Dregoviches

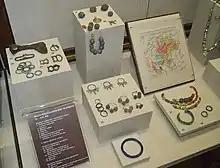
Iron axe and a fire striker attributed to the Dregoviches. Also a variety of male and female costume accessories: belt buckles, bracelets, beads and other jewelry. State Historical Museum of Russia

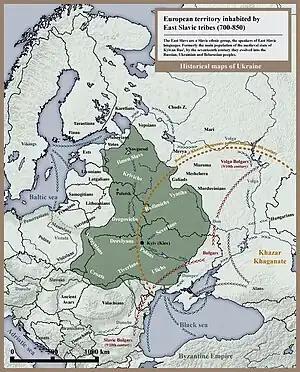
European territory inhabited by East Slavic tribes in 8th and 9th centuries.

The Dregoviches, also called the Dregovichi, were an East Slavic tribal union. They inhabited the territories along the lower Pripyat River and the northern parts of the right bank of the Dnieper River (more exact extents of the tribe's domain are still unknown).